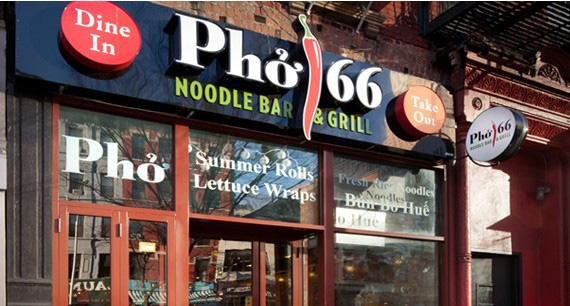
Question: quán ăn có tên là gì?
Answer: quán ăn có tên là phở 66